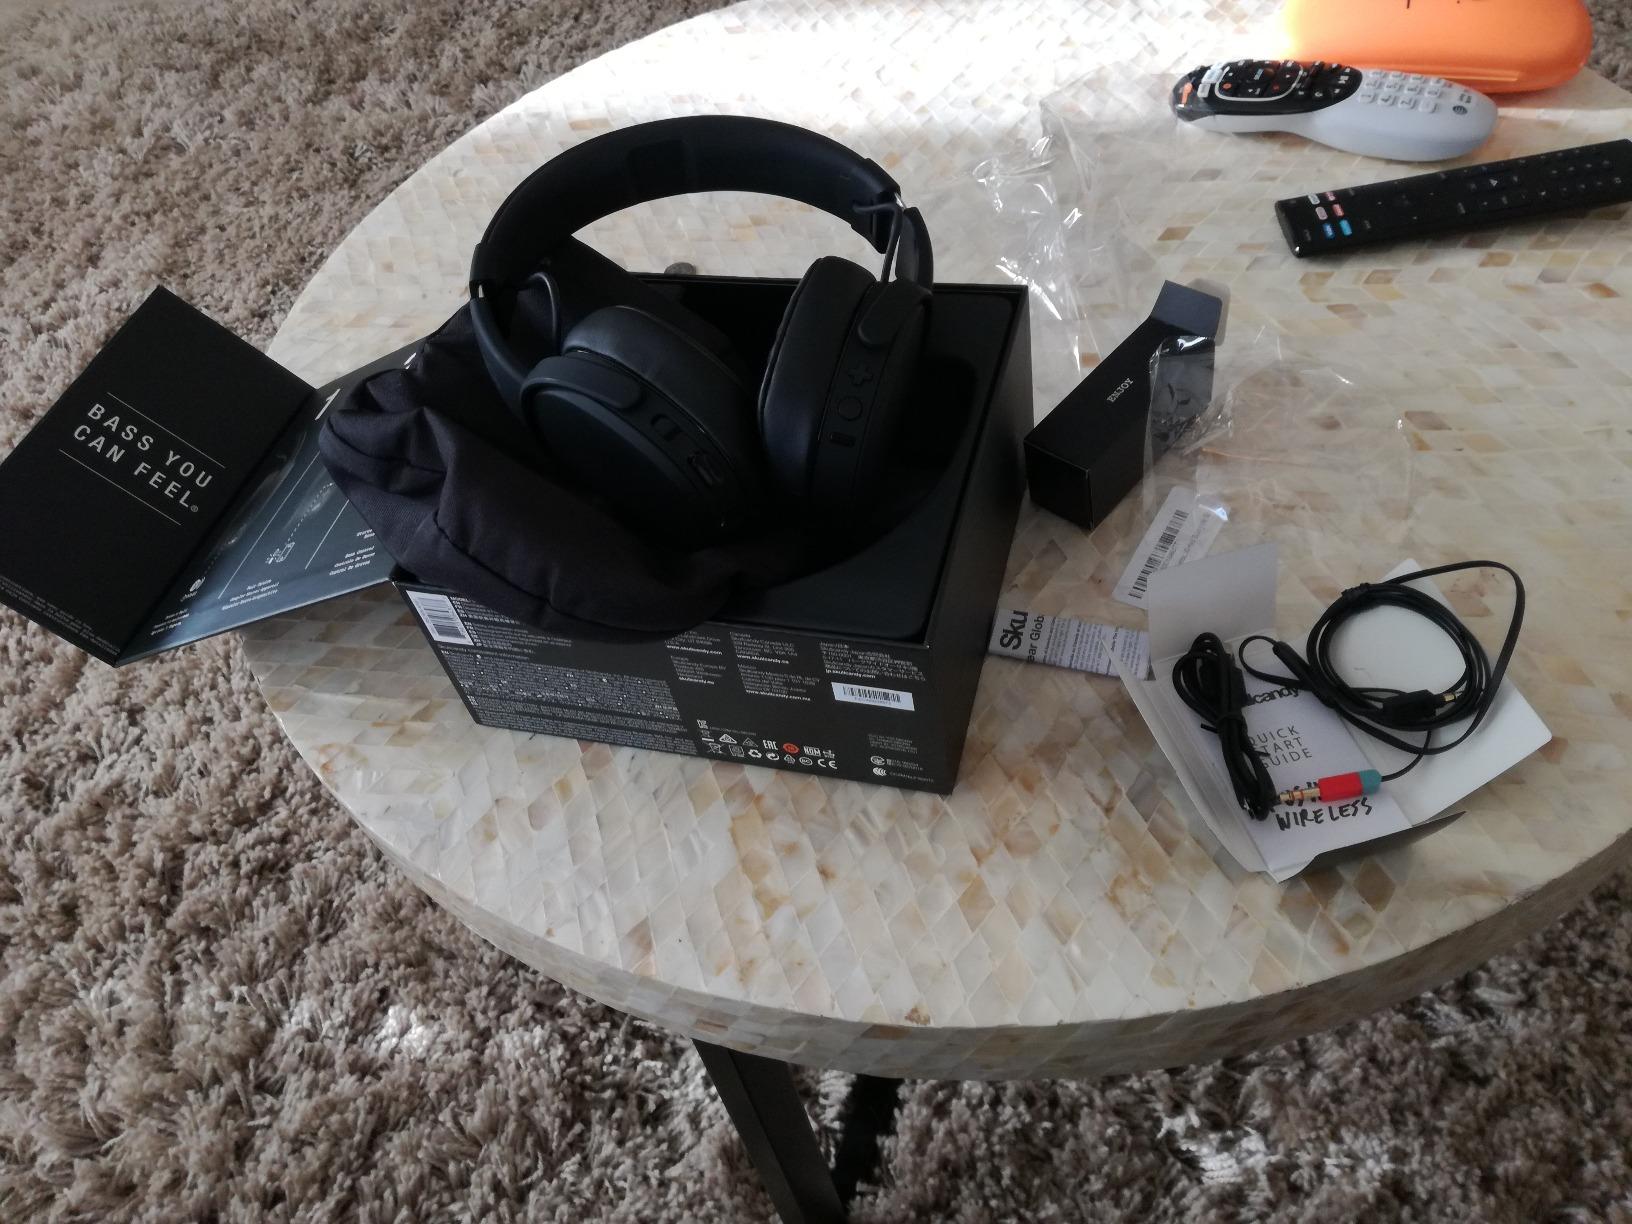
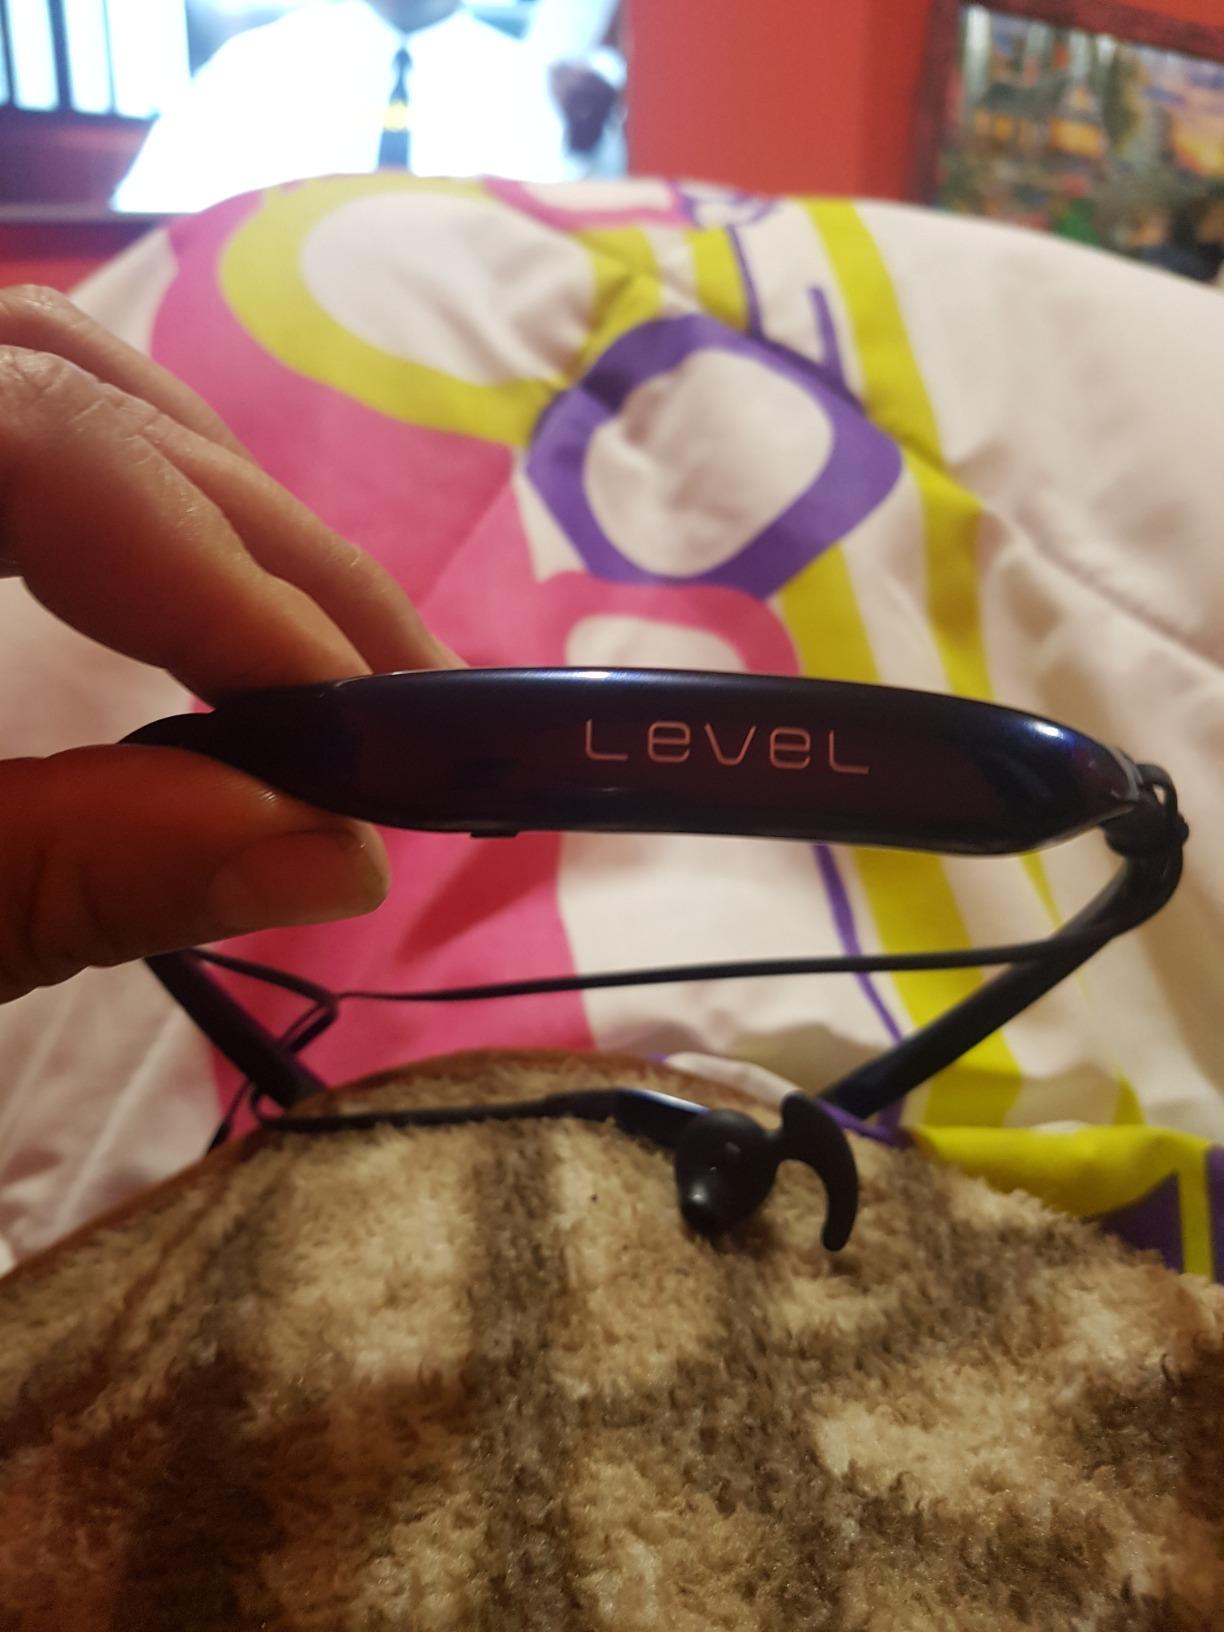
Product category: headphones
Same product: no